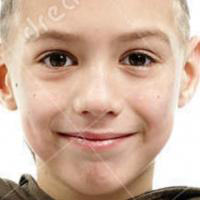
Age group: age 01-10